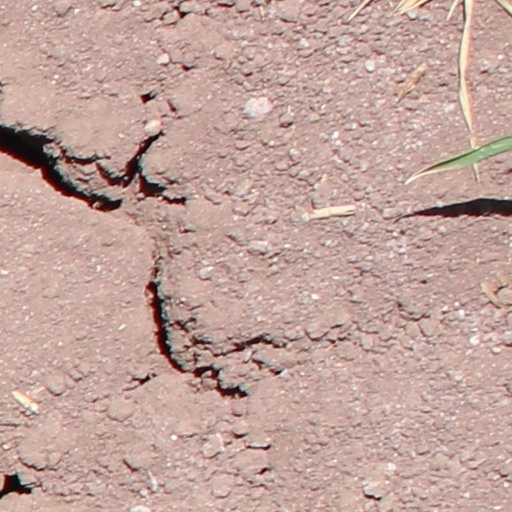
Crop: wheat